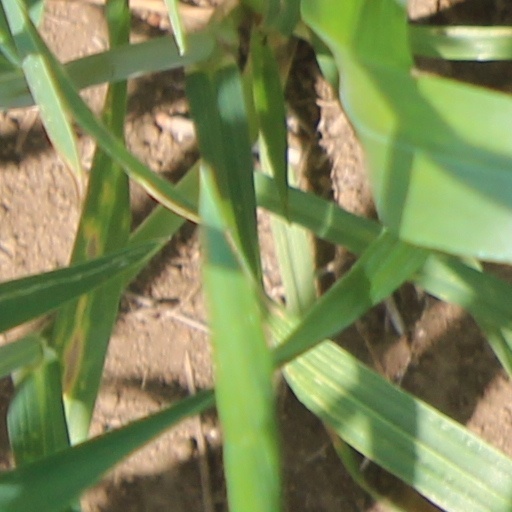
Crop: wheat